J. Gunnis Davis

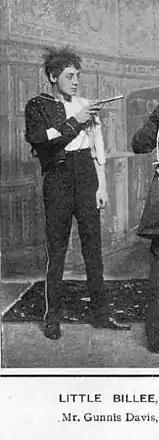
Davis as "Little Billee" in "Sheerluck Jones, or Why D’Gillette Him Off" (1902)

James Gunnis Davis (21 December 1873 – 23 March 1937) was a British-born American actor and director who had a career in films in the US.